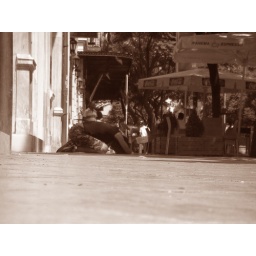
around athinas street a girl is preying for a money